Volcanic plug

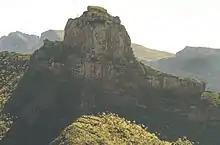
Roque Bentayga from the town of Artenara

Sigiriya is an ancient rock fortress near the town of Dambulla in Sri Lanka. Approximately 180m high, it is now a UNESCO listed World Heritage Site.